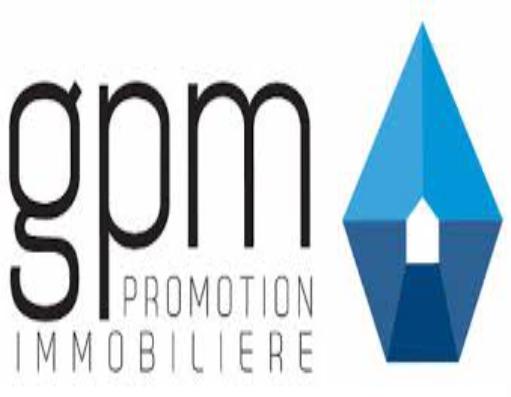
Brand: GPM
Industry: Electronic